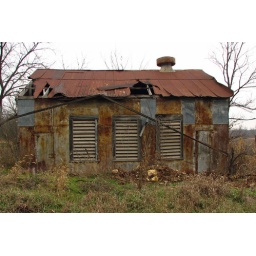
Rusty building by the road